List of Calgary Flames seasons

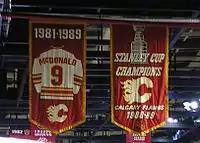
Calgary's 1988–89 Stanley Cup banner.

The Calgary Flames are a professional ice hockey team based in Calgary. The team is a member of the Pacific Division in the Western Conference of the National Hockey League (NHL). The Flames arrived in Calgary in 1980 after transferring from the city of Atlanta, Georgia, where they were known as the Atlanta Flames from their founding in 1972 until relocation. The 2024–25 season is the 45th season of play, and 46th year in Calgary (2004–05 NHL season was not played). It is the 53rd year for the Flames franchise, and including the team's time in Atlanta, the Flames have won over 1,800 regular season games, 12th overall in NHL history.